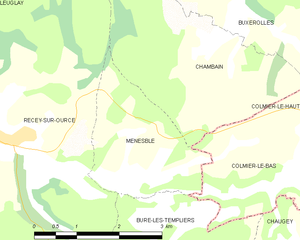
Menesble est une commune française située dans le département de la Côte-d'Or en région Bourgogne-Franche-Comté. Elle est, avec 10 habitants seulement, la plus petite commune de ce département. Les gentilés sont « Menesblois » et « Menesbloise ».